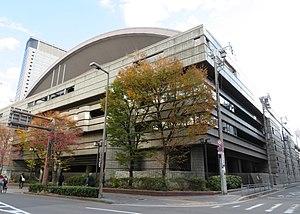
Le gymnase préfectoral d'Osaka, appelé aussi "Edion Arena Osaka", est un complexe multi-sport situé dans le quartier de Namba à Osaka dans la préfecture d'Osaka au Japon. Le bâtiment actuel est ouvert depuis janvier 1987, mais son prédécesseur datait de 1952.